ODB (wrestler)

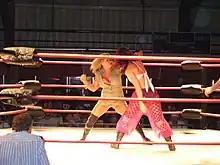
ODB wrestling Roxxi

Kresa was contacted by Total Nonstop Action Wrestling (TNA) to appear at their annual pay-per-view Bound for Glory. She made her in-ring re-debut at the event, participating in a 10-Knockout gauntlet match to crown the first-ever Knockout Champion. She was eliminated by Roxxi Laveaux, and the match was eventually won by Gail Kim. She was originally booked as a villain in the women's division, but her abilities while "drunken" created positive crowd reactions, resulting in a naturally gradual fan favorite push.